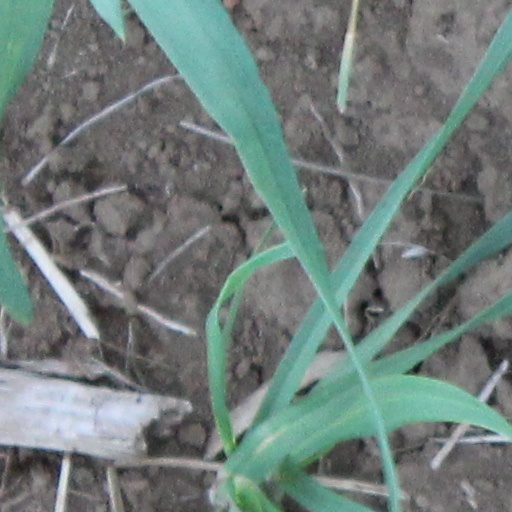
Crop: wheat